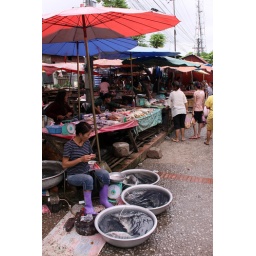
Fresh fish for sale in aerated bowls in the food market in Luang Prabang.